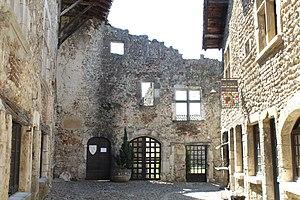
Immeuble (rue du Prince)
Lev Vassilievitch Zack, dit Léon Zack, est un peintre russe naturalisé français, né le 12 juillet 1892 à Nijni Novgorod et mort à Vanves le 30 mars 1980.